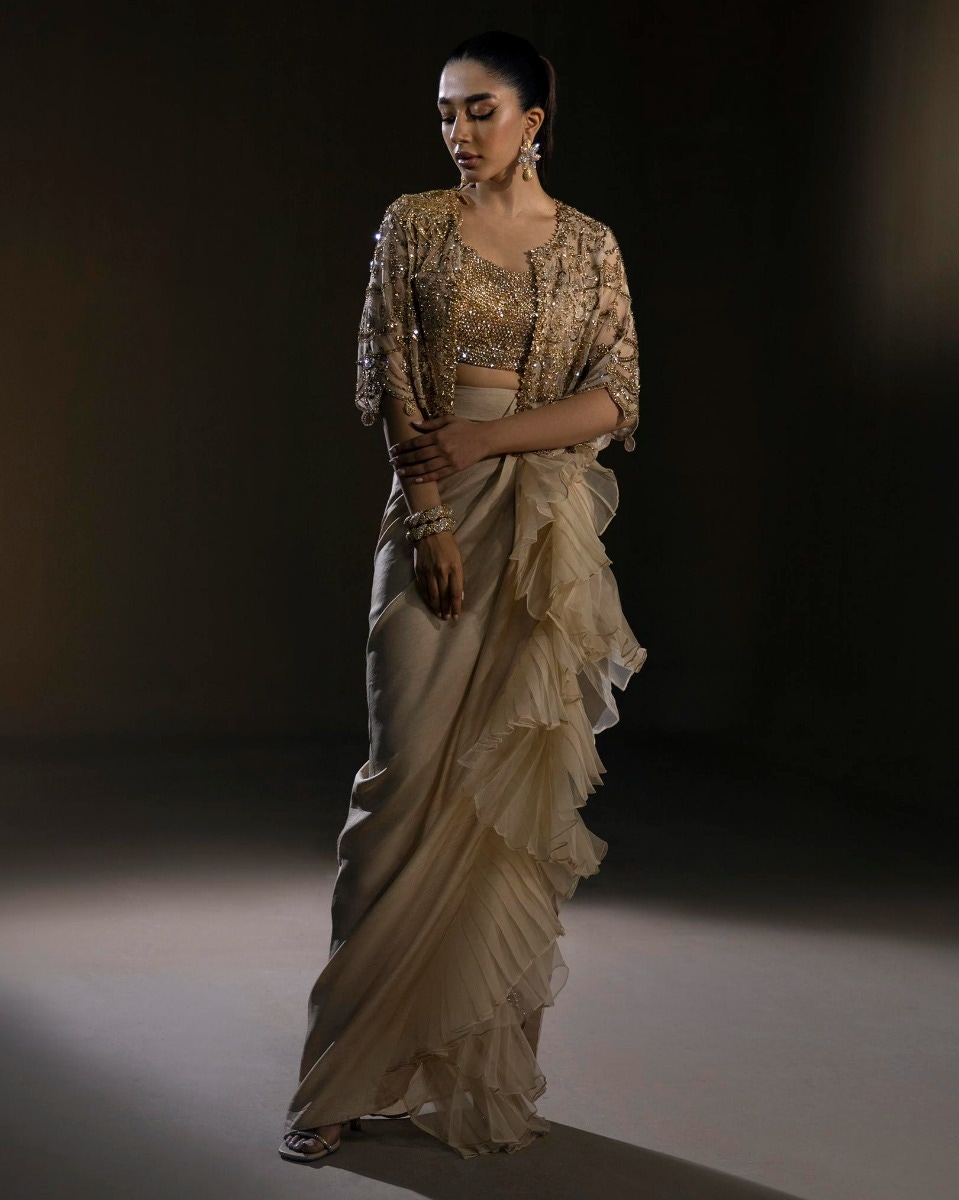
gold kamal ruffle chiffon